Ostafrikasaurus

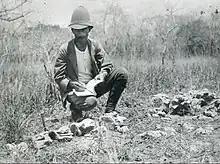
Werner Janensch during the Tendaguru expedition, 1910

During the time of the German colonial empire, the Museum für Naturkunde (Natural History Museum) of Berlin arranged an expedition in German East Africa (now Tanzania) that took place from 1909 to 1912, and is now regarded by scientists as one of the largest expeditions in palaeontological history. Most of the excavations were situated in the southeastern Tendaguru Formation, a fossil-rich site part of the Mandawa Basin dated to the Late Jurassic period. Among the many dinosaur fossils retrieved from the dig sites were 230 specimens of theropod teeth. One of these was an isolated tooth catalogued as MB R 1084, found either nearby or atop Tendaguru Hill at the Upper Dinosaur Member. It was originally attributed to the species "Labrosaurus"? "stechowi" in 1920 by German palaeontologist Werner Janensch, based on comparable ornamentation to a tooth described as "Labrosaurus" "sulcatus" by Othniel Charles Marsh. A detailed monograph by Janensch published in 1925 assigned MB R 1084, as well as eight teeth from the Middle Dinosaur Member to "L."? "stechowi" and divided them into five morphotypes (from a to e).